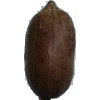
Label: nut_pecan